Armed forces in Scotland

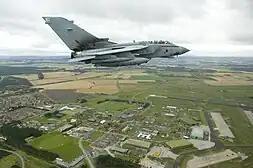
Lossiemouth air base

In the event of Scotland regaining its independence, the Scottish Government would establish a Scottish Armed Forces and work with the UK Government for the transfer of defence personnel to the newly established Scottish armed forces. A Defence and Security Review would be conduced by the Scottish Government to examine the components required for deference and security of an independent Scotland. The Scottish Government has long advocated for the removal of nuclear weapons from Scotland, such as the Trident nuclear programme. It is proposed the make up of the Scottish Armed Forces would include land, sea and air components which would be overseen by the creation of a new Joint Forces Headquarters. The Scottish Security and Intelligence Agency would serve as the security and intelligence body of the Scottish Government.